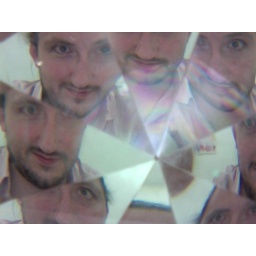
shot through a paper weight on a desk in India